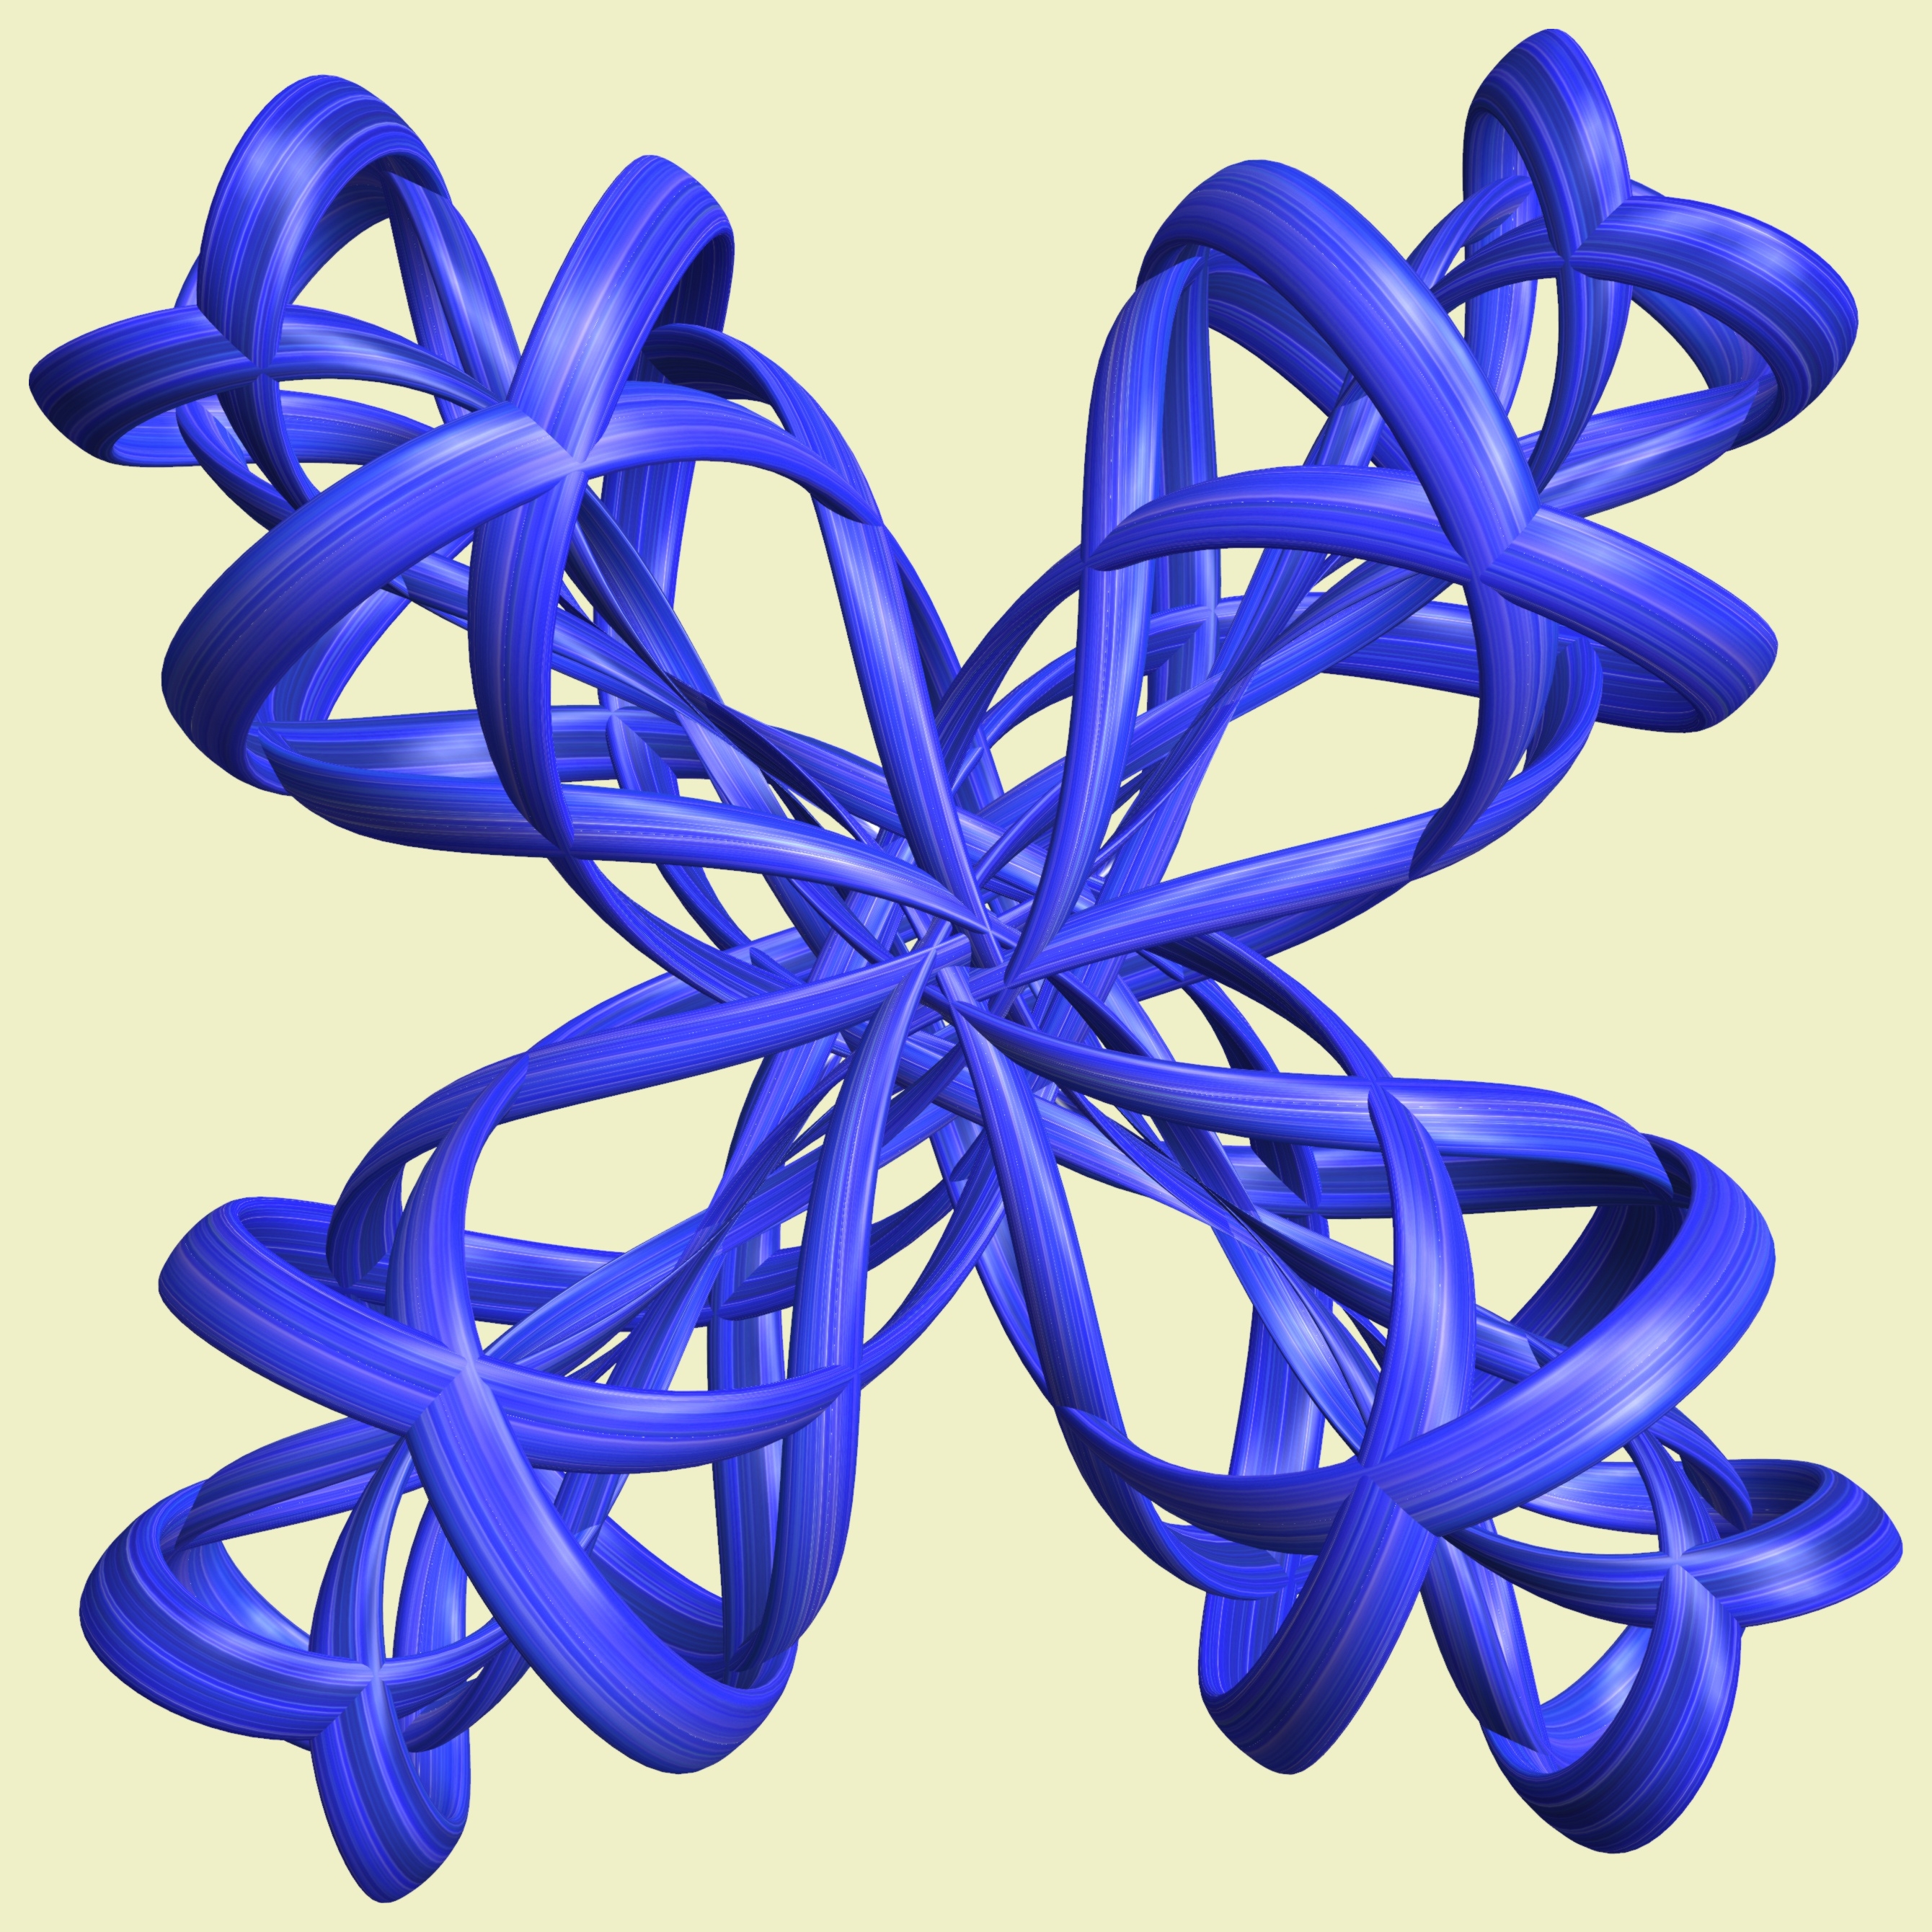
structure, wheel, texture, flower, pattern, geometry, blue, sculpture, design, symmetry, mesh, 3d, graphic, shape, torus, mathematica, cg, parametricplot3d, code, program, algorithm, mapping, geometricsculpture, lissajous, cobalt blue